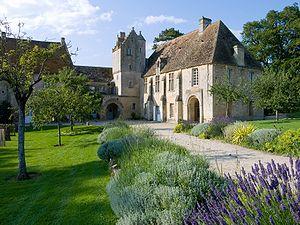
Creully sur Seulles est, depuis le 1ᵉʳ janvier 2017, une commune nouvelle française située dans le département du Calvados en région Normandie, peuplée de 2 278 habitants. La commune nouvelle regroupe les communes de Creully, de Saint-Gabriel-Brécy et de Villiers-le-Sec qui deviennent des communes déléguées ; son chef-lieu se situe à Creully.
Saint-Gabriel-Brécy est une ancienne commune française, située dans le département du Calvados en région Normandie, devenue le 1ᵉʳ janvier 2017 une commune déléguée au sein de la commune nouvelle de Creully sur Seulles.